Petrinja

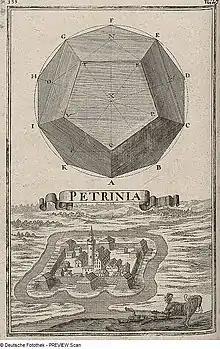
Petrinja–town and fortress, as an example of the use of geometry in fortress architecture, A.E.B. von Birckenstein, 1698

In the year 1773, Austrian empress Maria Theresa decided that Petrinja was to be a craft guild center for the entire territory of the Military Frontier.